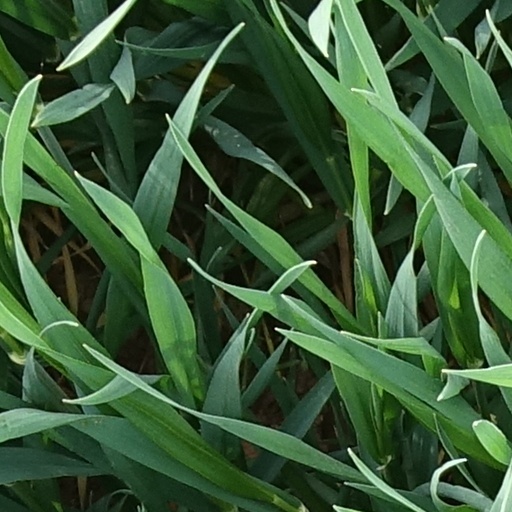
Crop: wheat